Josef the Chaste (1953 film)

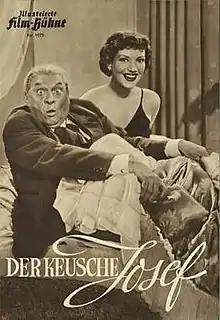
German film poster

Josef the Chaste is a 1953 West German comedy film directed by Carl Boese and starring Ludwig Schmitz, Waltraut Haas and Renate Mannhardt.